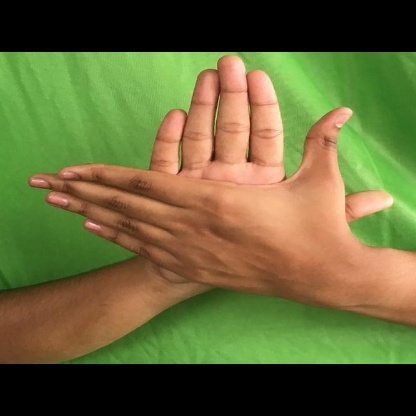
Mudra: Chakra